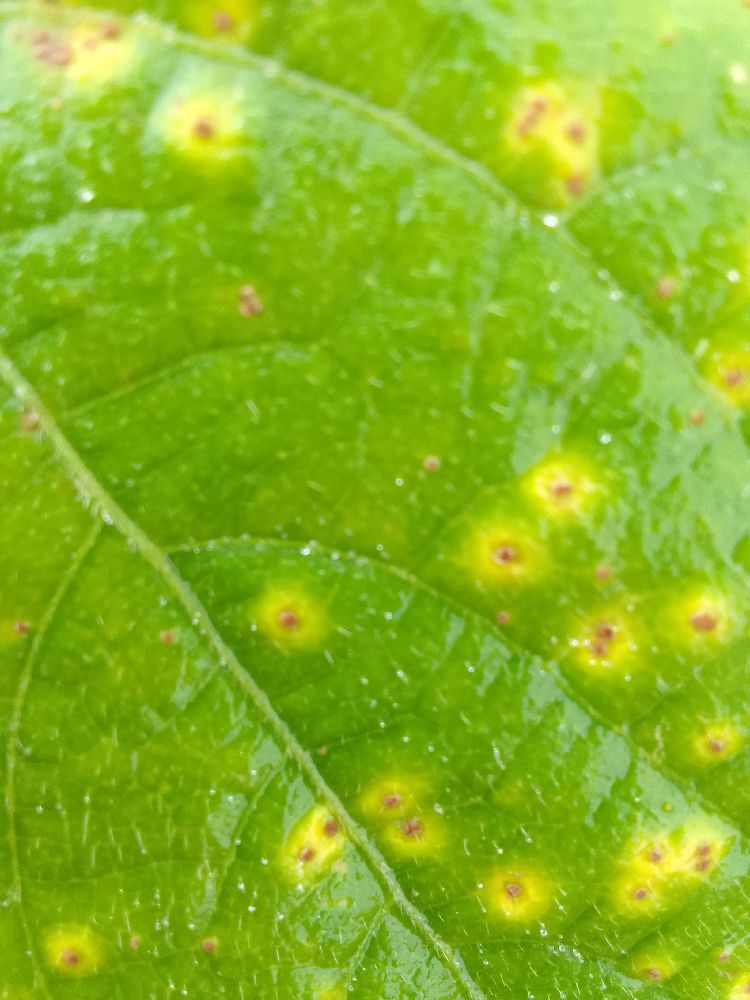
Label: rust